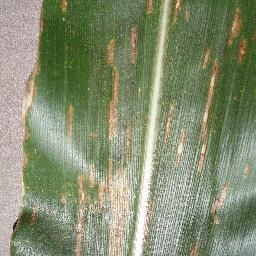
Label: Corn___Cercospora_leaf_spot Gray_leaf_spot